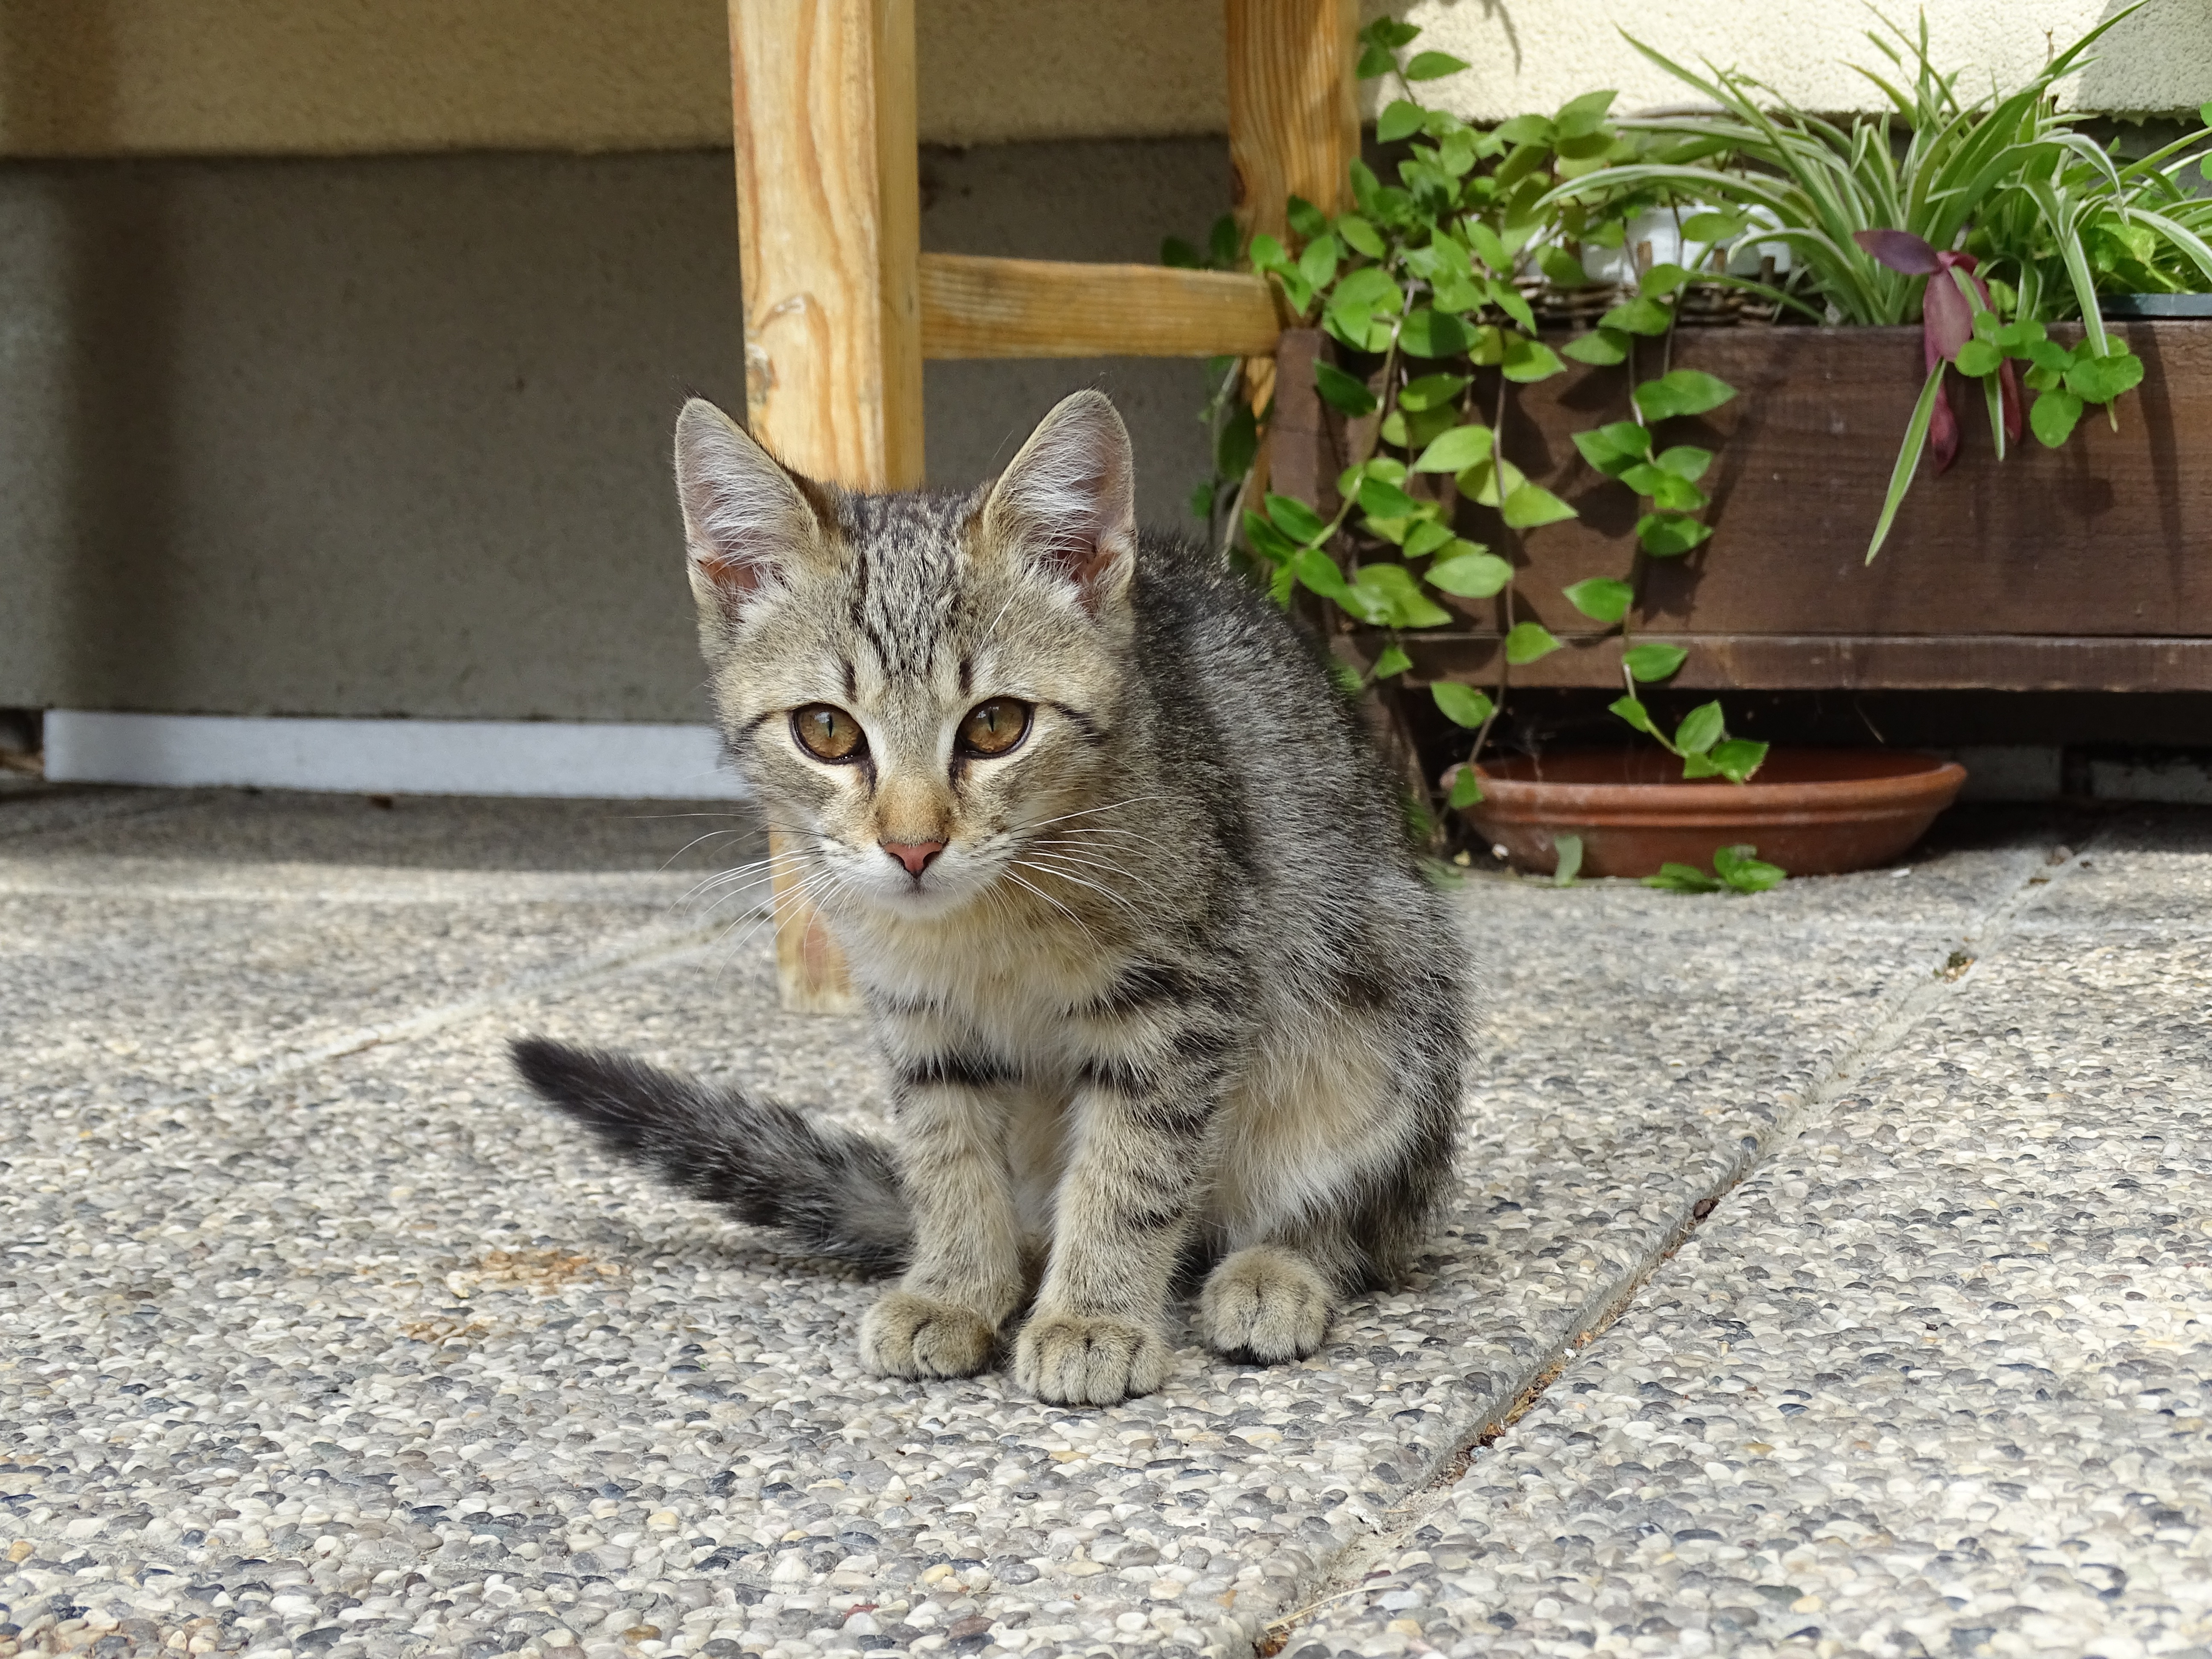
stone, kitten, cat, sitting, mammal, fauna, whiskers, head, vertebrate, attention, young cat, vigilant, tabby cat, norwegian forest cat, european shorthair, wild cat, small to medium sized cats, cat like mammal, domestic short haired cat, pixie bob